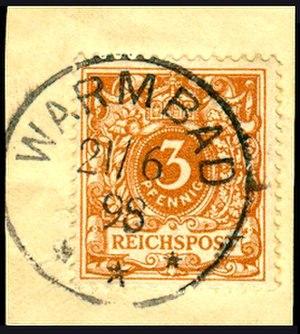
Timbres pour l'Afrique du Sud-Ouest Allemande cachet de la poste Warmbad 1898 Hrvatski: Marke za njemački Južnoj zapadnoj Africi poslana Warmbad 1898 Magyar: Bélyeg a német Dél-nyugat-afrikai bélyegző Warmbad 1898 Bahasa Indonesia: Perangko untuk Jerman Selatan Afrika Barat cap pos Warmbad 1898 Italiano: Francobolli per il tedesco Sud Africa occidentale timbro postale Warmbad 1898 日本語: ドイツ南西アフリカのための切手は消印Warmbad 1898 한국어: 독일어 사우스 웨스트 아프리카 우표는 우편 소인이 찍혀 Warmbad 1898 Lietuvių: Antspaudai Vokietijos Pietvakarių Afrika pašto spaudo Warmbad 1898